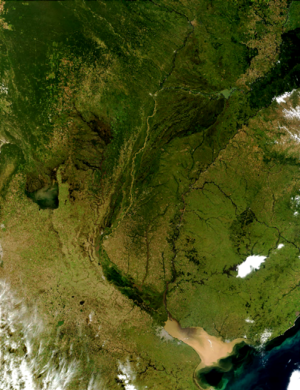
Le Río de la Plata — ou Rio de la Plata — est l'estuaire commun aux rios Paraná et Uruguay, formant sur la côte atlantique sud-américaine une entaille triangulaire de 290 km de long. C'est aussi un espace maritime dont les limites sont définies par l'Organisation hydrographique internationale. Selon les géographes, le Rio de la Plata est considéré comme un fleuve, un estuaire, un golfe ou une mer épicontinentale. Vers la fin du XIXᵉ siècle, ses deux rives ont été le berceau du tango.
Le Paraná est un fleuve qui s'écoule des hauts plateaux brésiliens vers l'Argentine pour se jeter dans l'océan Atlantique. Avec ses affluents, il constitue le troisième réseau hydrographique du monde, après ceux de l'Amazone et du Congo.
La province d'Entre Ríos est une province de l'Argentine située au nord de la province de Buenos Aires, au sud de la province de Corrientes, à l'est de la province de Santa Fe et à l'ouest de l'Uruguay.